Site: brandenburg
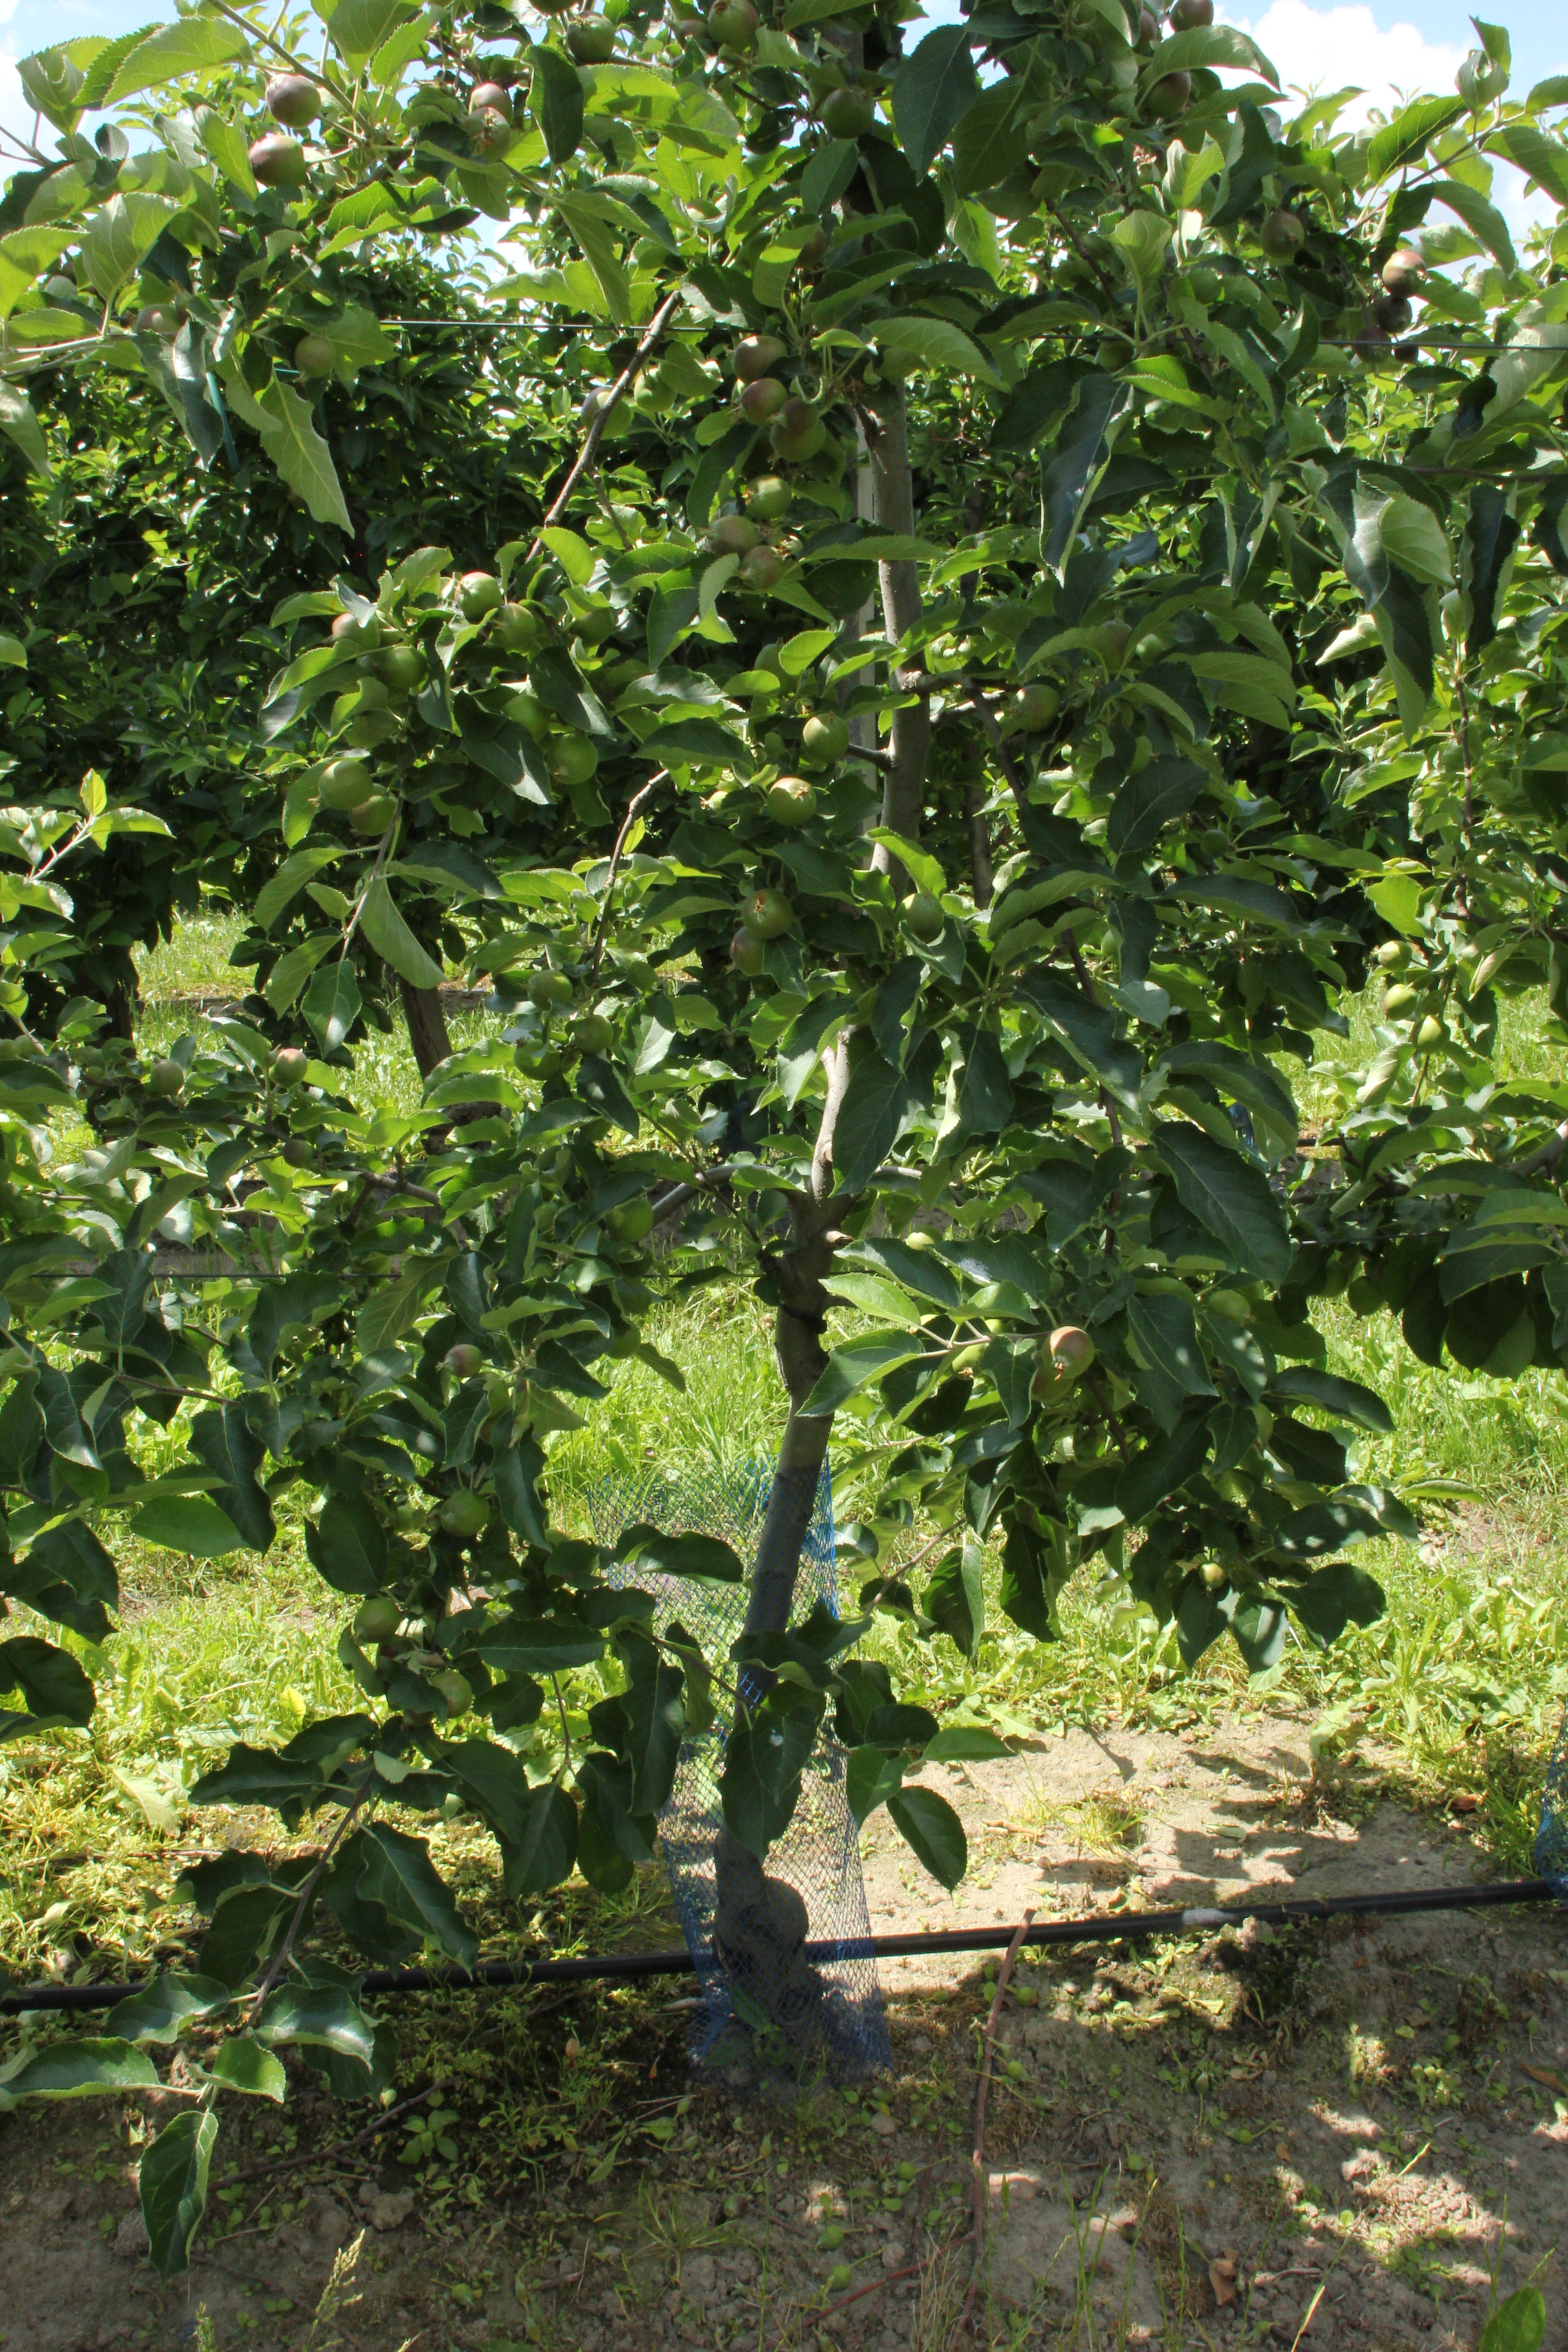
Growth stage (BBCH 73): Development of fruit